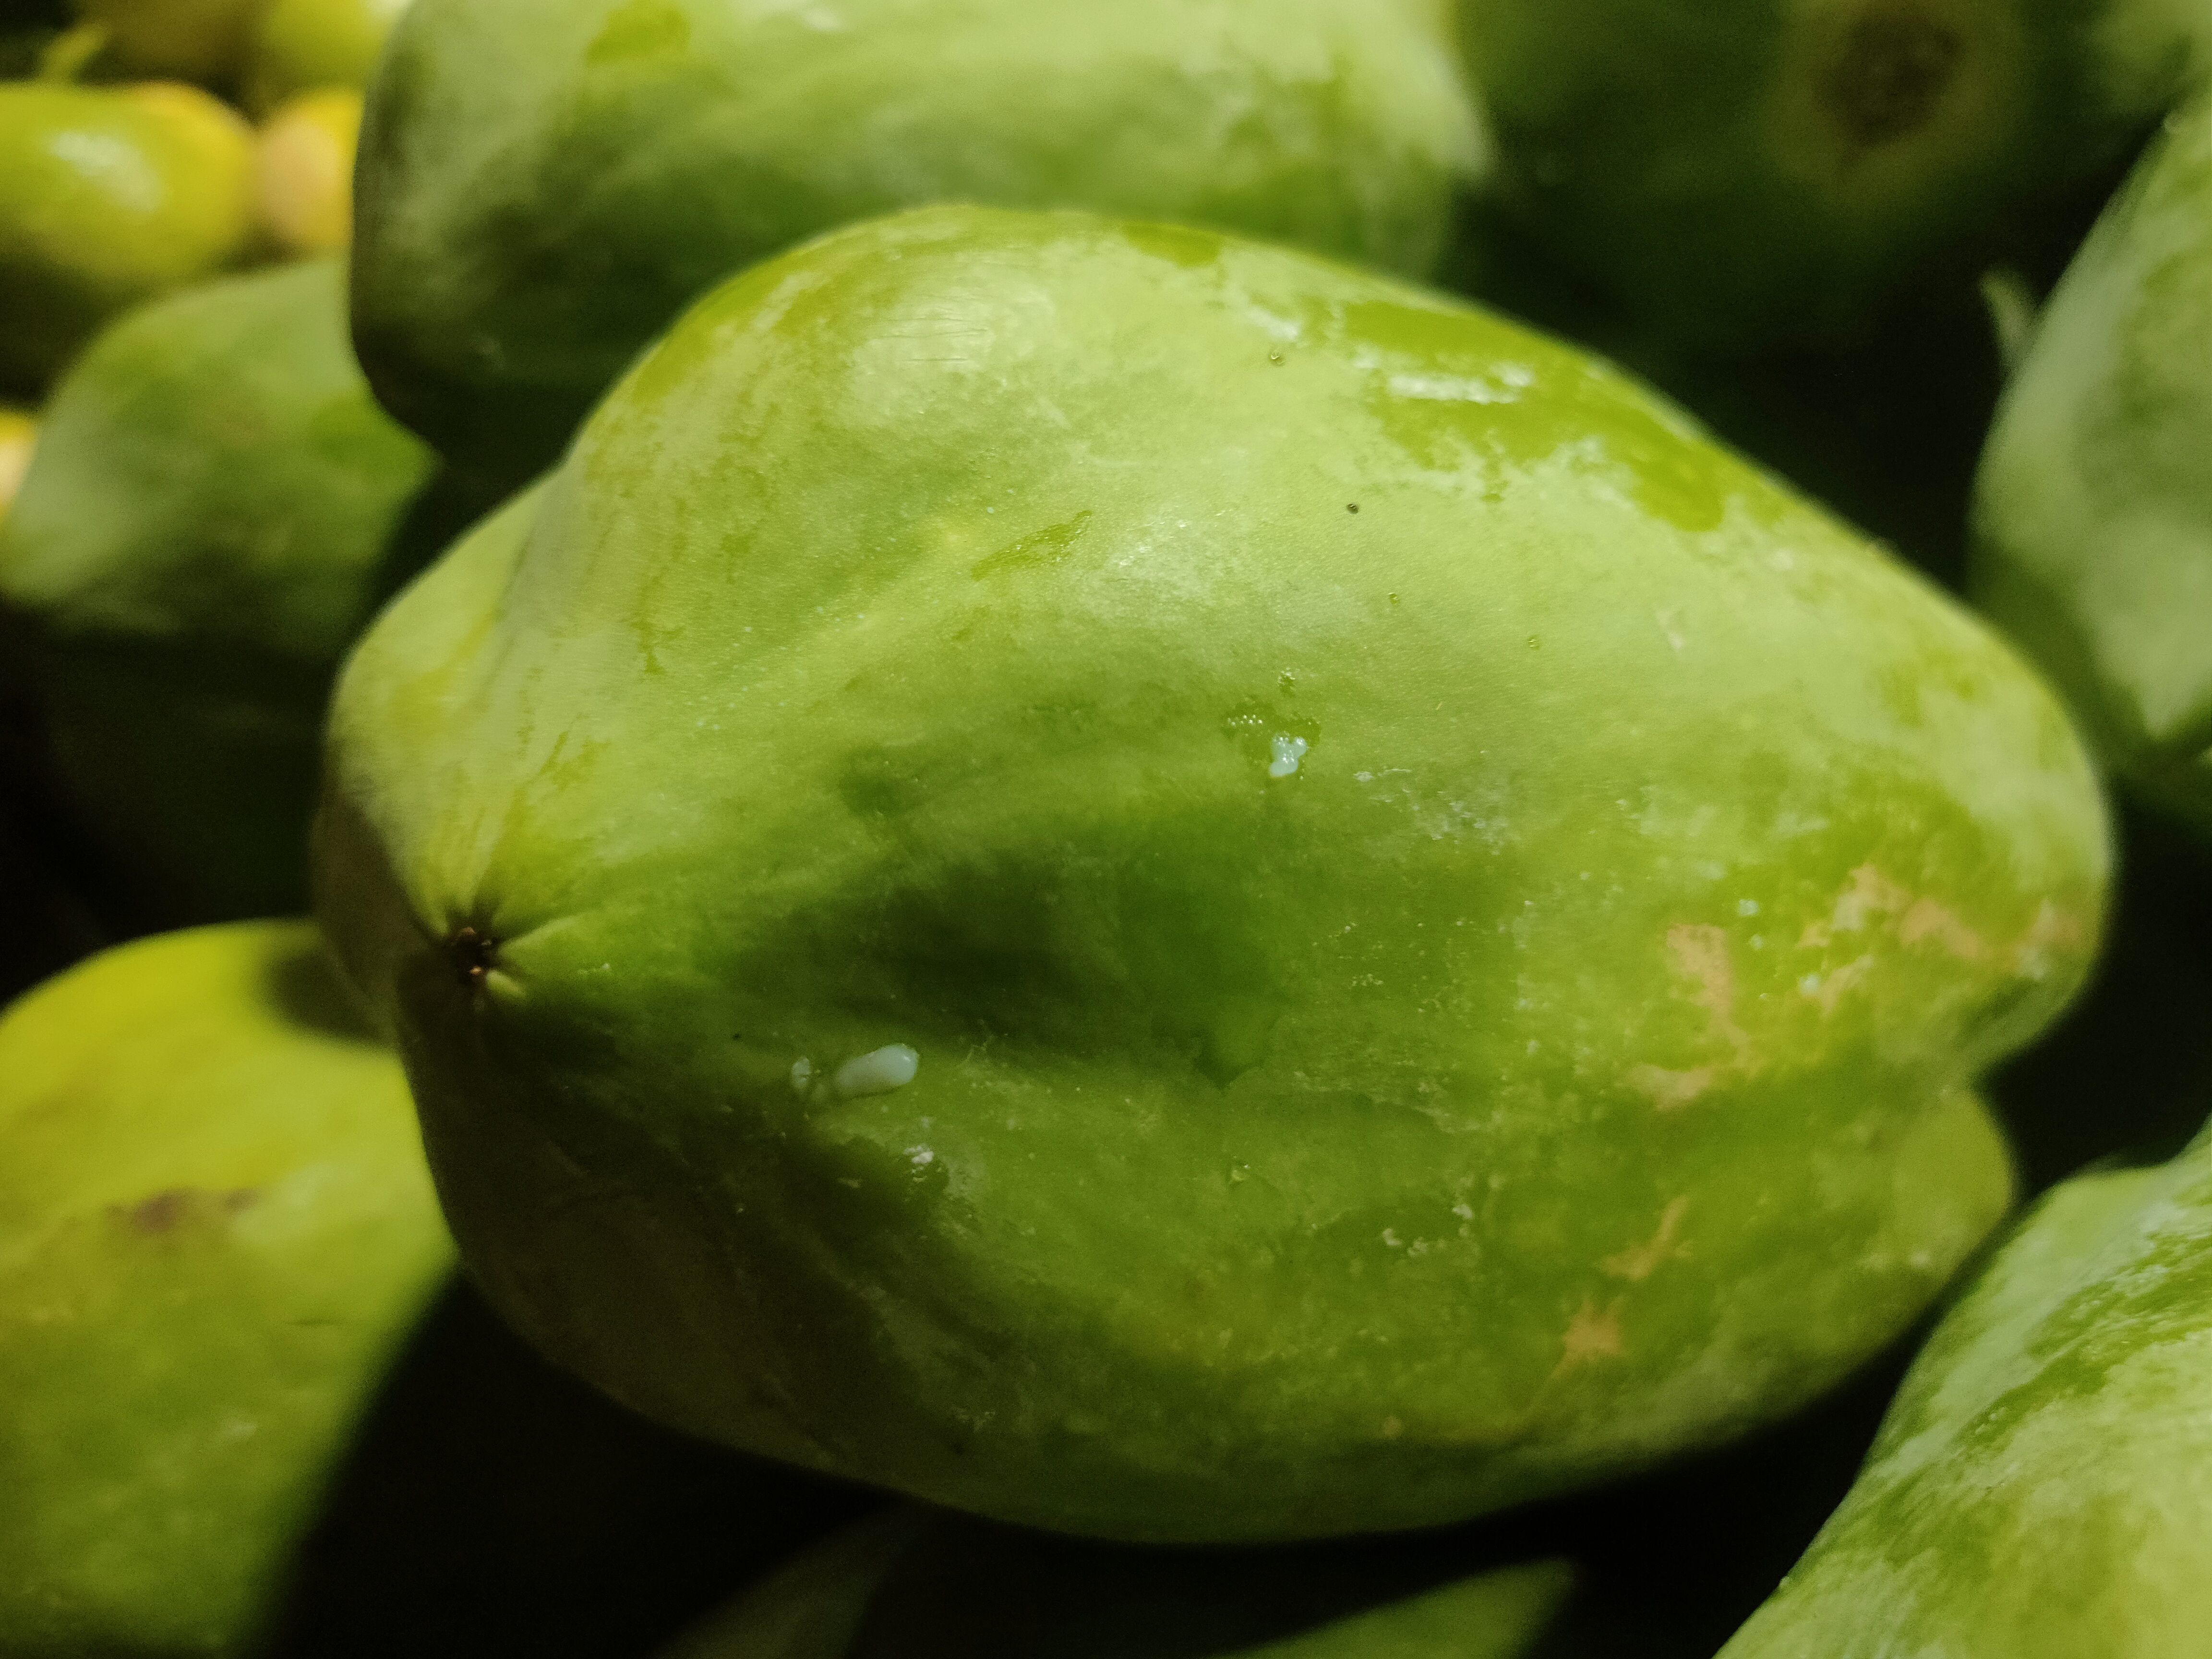
Label: Carica Papaya